Atmospheric correction for interferometric synthetic aperture radar technique

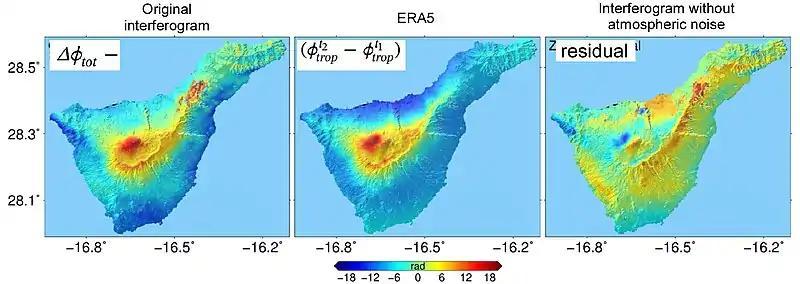
Atmospheric correction across the Tenerife. The original interferogram contains atmospheric noise; by using ERA5 data can remove the atmospheric artefact. The residual shows the interferogram without atmospheric noise.

It is worth mentioning that, the equation (see previous section) is an integration of zenithal path on the grid points of pressure, temperature and relative humidity to measure atmospheric phase delays. These parameters are available in the ERA5 data: